Dudelange-Ville railway station

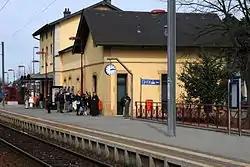
Train station Dudelange.

Dudelange-Ville railway station is a railway station serving central Dudelange, in southern Luxembourg. It is operated by Chemins de Fer Luxembourgeois, the state-owned railway company.